Tomás Moulian

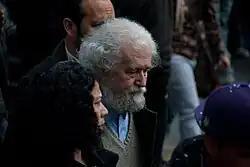
Moulian at the 2011 student protests

Moulian's works of historical interpretation of the 20th century have been very influential, despite not having the training of a historian. He has published works on the Popular Front, Popular Unity, and political projects of the right. In the same way, his reflections on the process experienced after the end of the Pinochet dictatorship have become prominent.